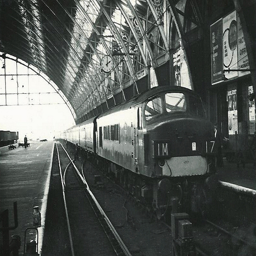
A train sitting inside of a train station.
A train is parked inside of an old train station.
A black and white photo of a train in the station
A train pulled up inside an open ended train depot.
Rail train on tracks in a commuter station with lone person in background.